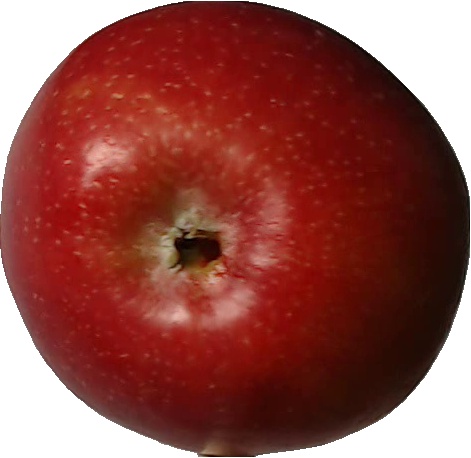
Label: apple_braeburn_1